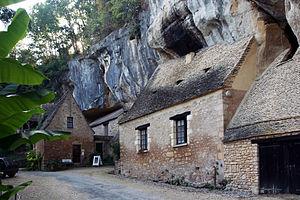
Le haut du village de Saint-Cirq, près de la grotte du Roc de Saint-Cirq, ou grotte du Sorcier. Dordogne, Aquitaine, France.
Saint-Cirq est une ancienne commune française située dans le département de la Dordogne, en région Nouvelle-Aquitaine.